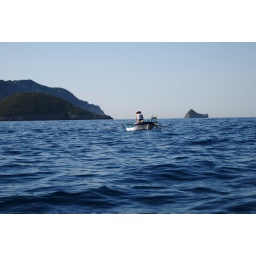
The rock in the middle of the bay is considered by the locals to be the mythical petrified ship of Odysseus.